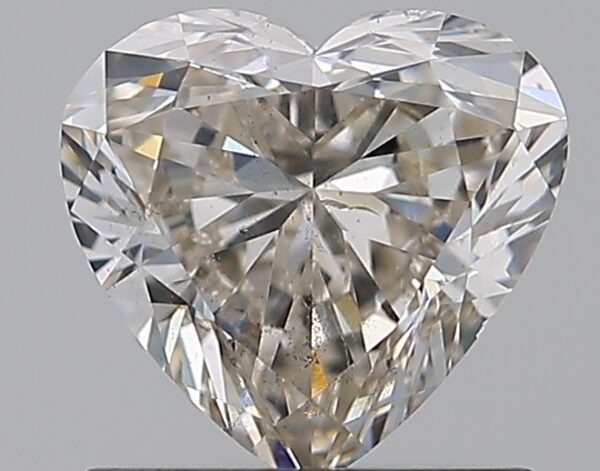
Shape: heart
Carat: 1.01
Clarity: SI1
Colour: M
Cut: VG
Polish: EX
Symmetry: VG
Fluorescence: N
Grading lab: GIA
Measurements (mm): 6.29 x 6.7 x 3.79